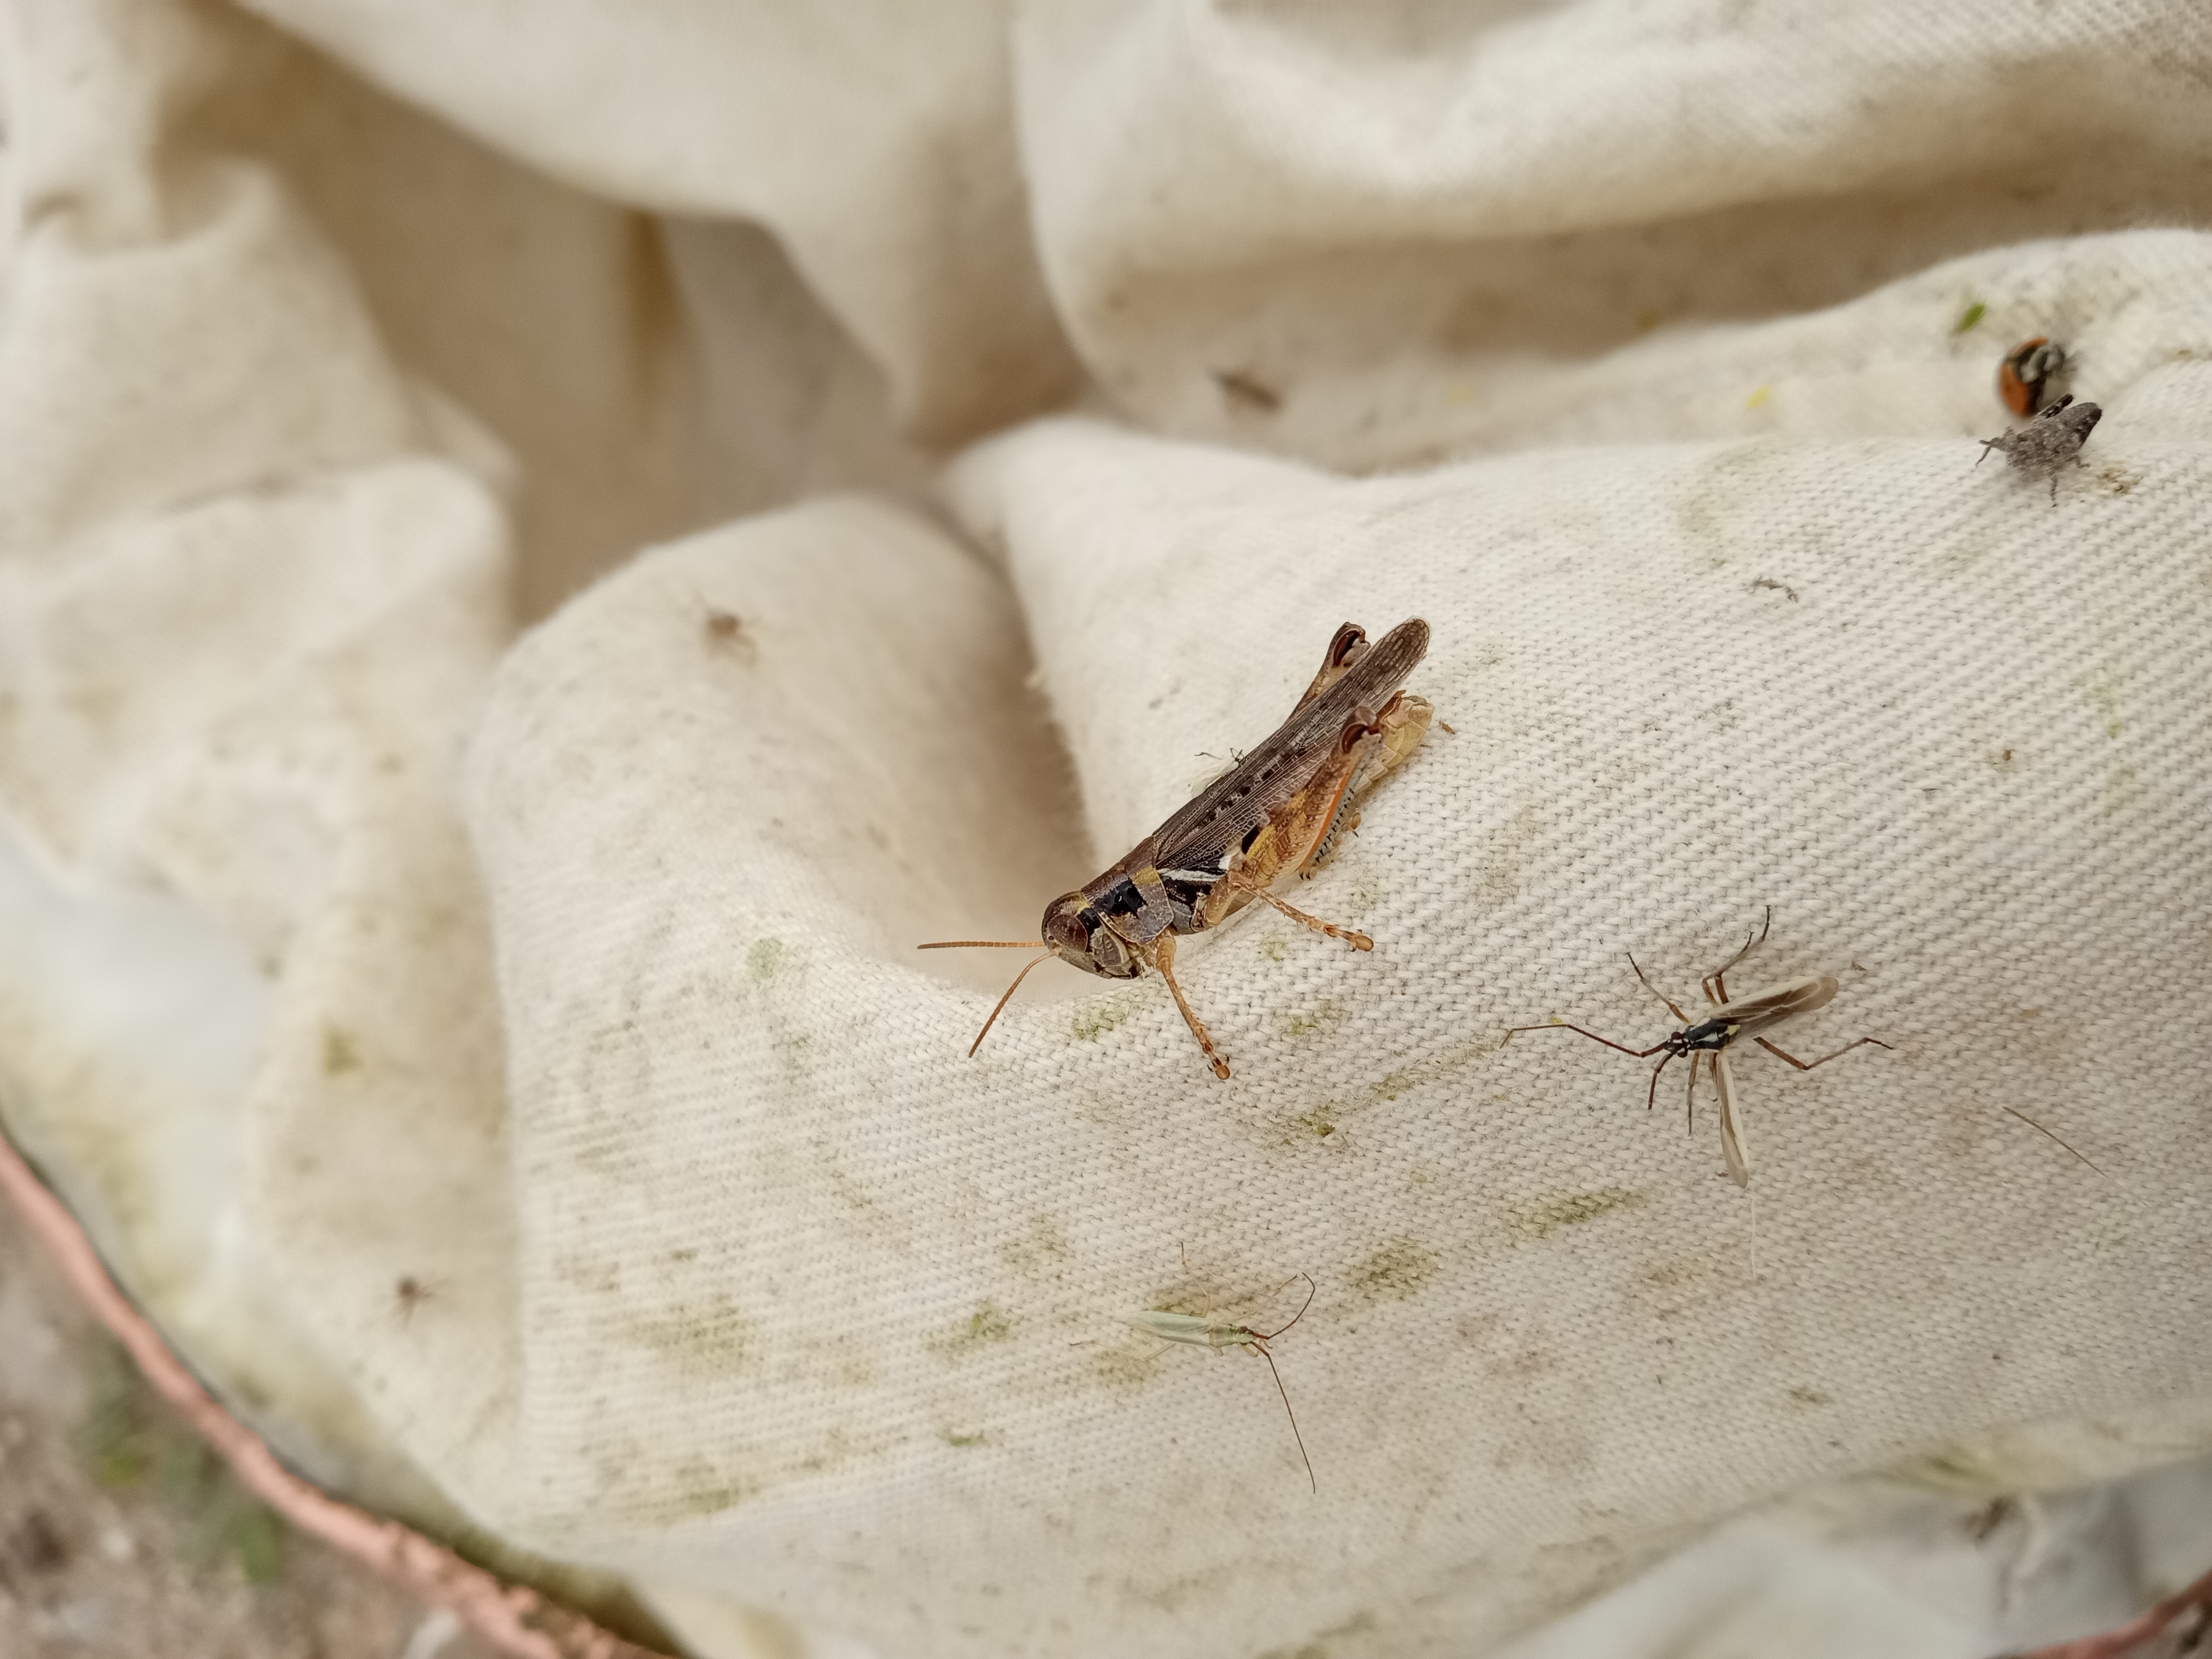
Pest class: occasional_pest